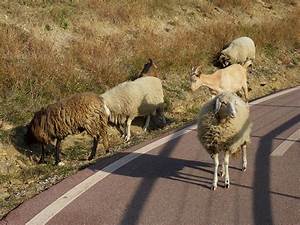
Label: pecora